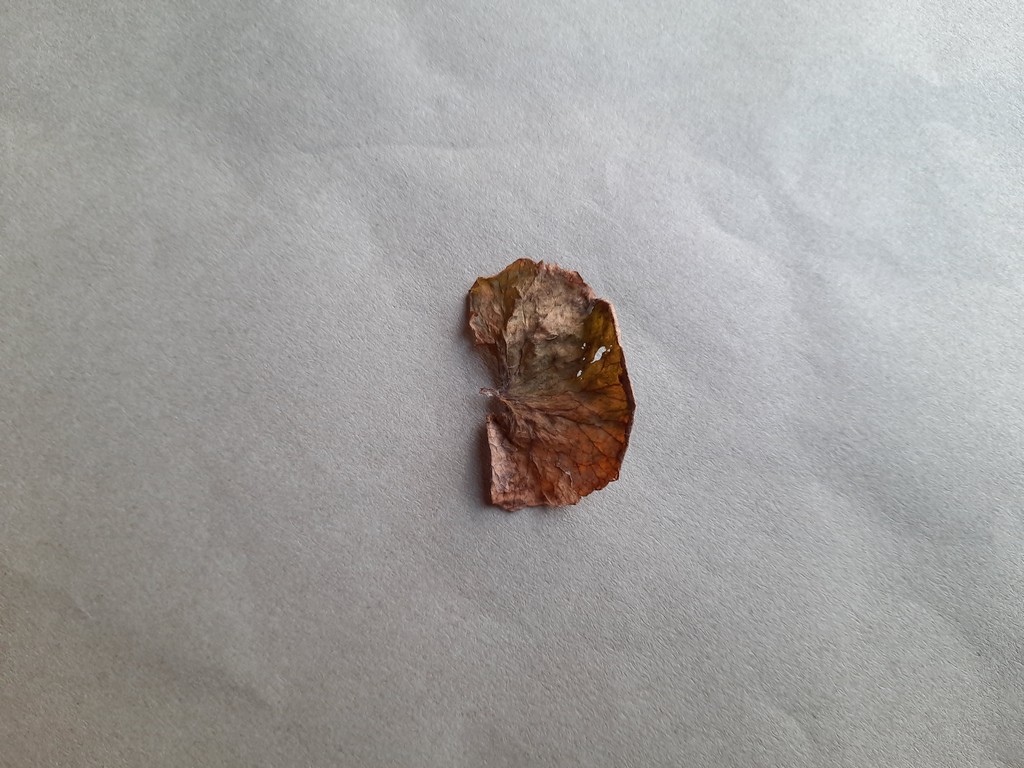
Label: Dried